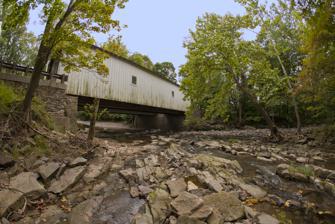
Building: Green Sergeant's Covered Bridge
Country: United States of America
Year built: 1872
United States historic place Green Sergeant's Covered Bridge U.S. National Register of Historic Places U.S. Historic district Contributing property New Jersey Register of Historic Places Green Sergeant's Covered Bridge Show map of Hunterdon County, New Jersey Show map of New Jersey Show map of the United States Location Rosemont-Sergeantsville Road over the Wickecheoke Creek Nearest city Stockton, New Jersey Coordinates 40°26′39″N 74°57′59″W / 40.44417°N 74.96639°W / 40.44417; -74.96639 Built 1872 ( 1872 ) Architect Charles Ogden Holcombe Part of Covered Bridge Historic District ( ID99000269 ) NRHP reference No. 74001165 NJRHP No. 1582 Significant dates Added to NRHP November 19, 1974 Designated CP March 5, 1999 Designated NJRHP July 1, 1974 Green Sergeant's Covered Bridge is a wooden covered bridge over the Wickecheoke Creek near the border between the Hunterdon Plateau and Amwell Valley located in Delaware Township , Hunterdon County, New Jersey .  As the last historic covered bridge in the state of New Jersey, it was listed on the National Register of Historic Places on November 19, 1974 for its significance in engineering and transportation (the Scarborough Bridge in Cherry Hill is the only other covered bridge in New Jersey). It was added as a contributing property to the Covered Bridge Historic District in 1999. History In 1805, Charles Sergeant bought the property in the area. After his death in 1833, the property was inherited by his son, Richard Green Sergeant, the namesake of the bridge. The bridge was constructed in 1872, designed by Charles Ogden Holcombe of Lambertville . After being damaged in 1960, it was dismantled and replaced with a modern bridge. In 1961, due to public outcry, the bridge was rebuilt from the original materials. The bridge has been damaged numerous times over the course of its history by vehicles striking the bridge structure, most recently in 2013 when a truck damaged the support beams of the bridge. Gallery Front of the eastern side of the bridge as seen from Rosemont-Ringoes Road ( CR 604 ) See also National Register of Historic Places listings in Hunterdon County, New Jersey List of bridges on the National Register of Historic Places in New Jersey References